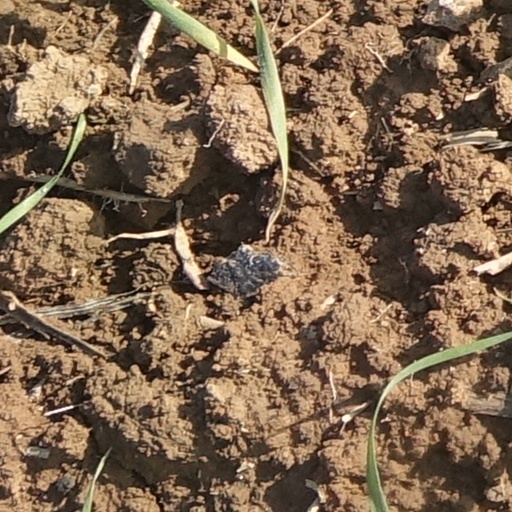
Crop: wheat